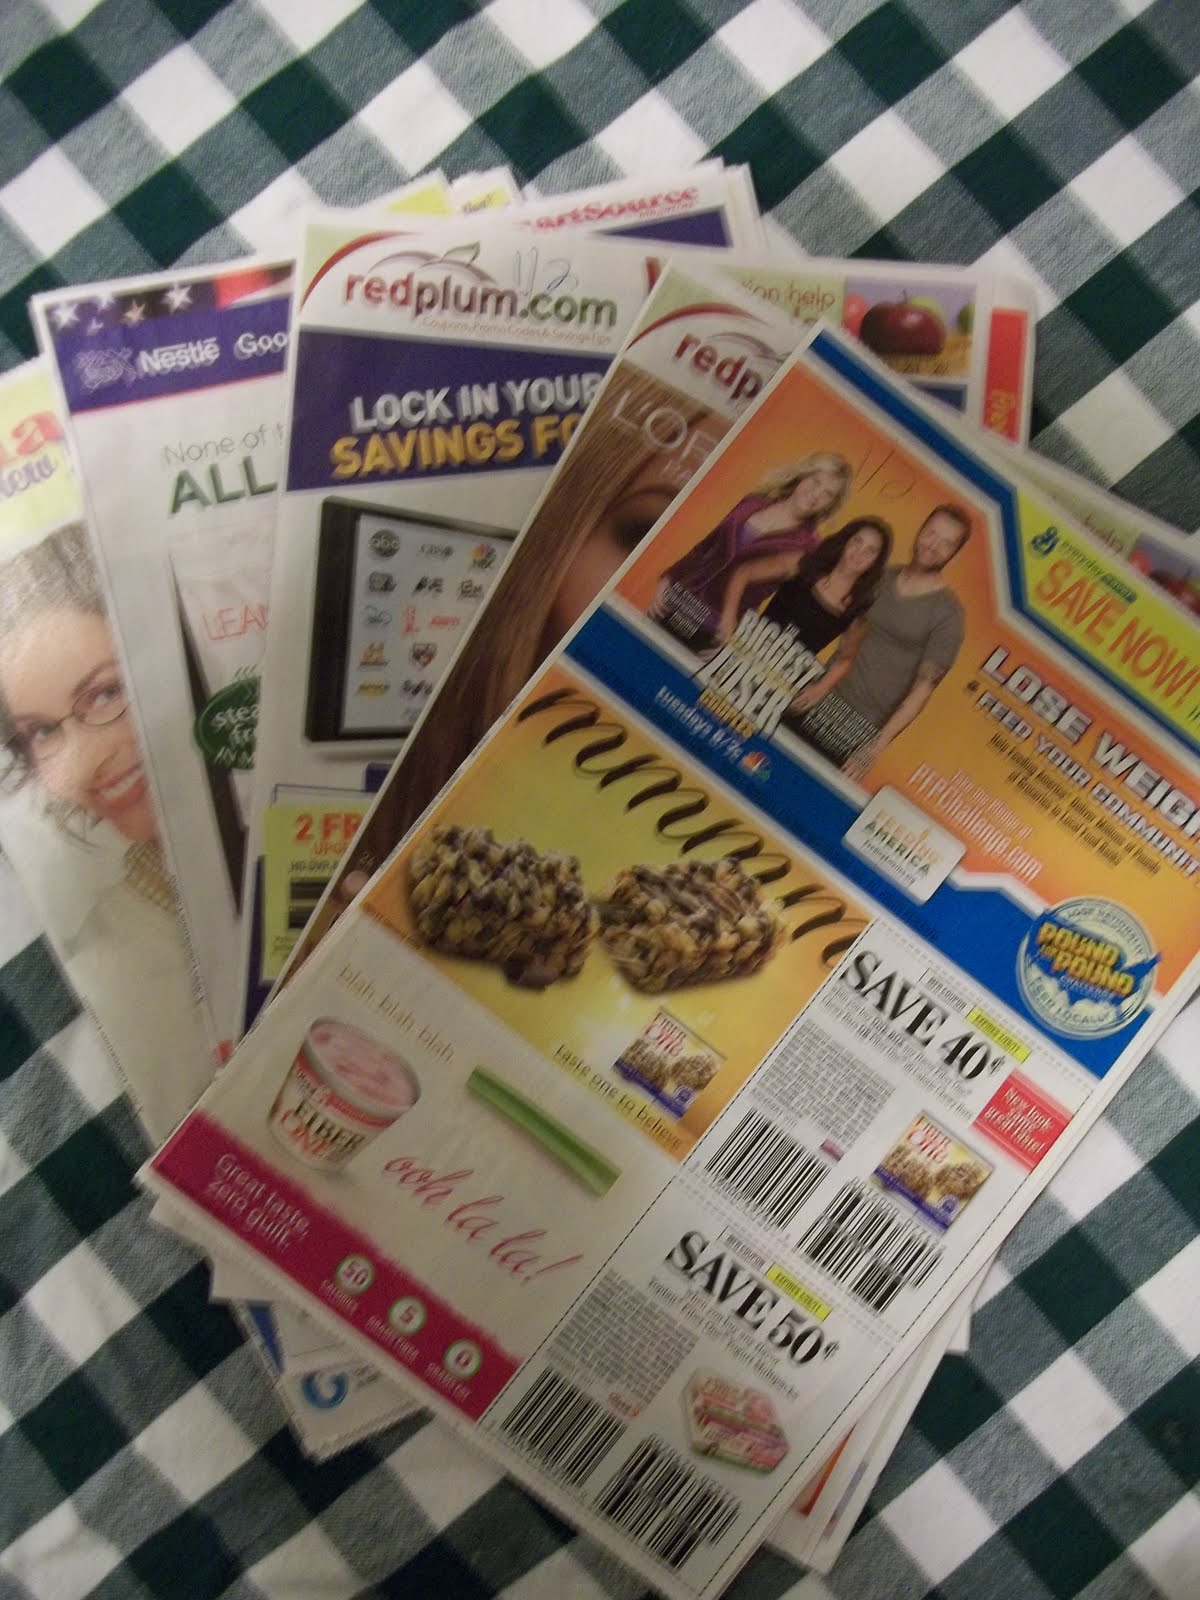
Waste category: paper